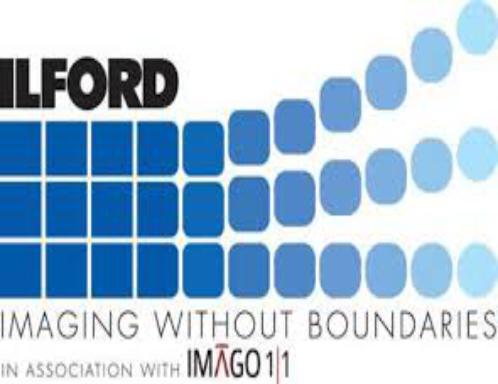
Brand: Ilford Photo
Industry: Electronic